Pablo Salvador

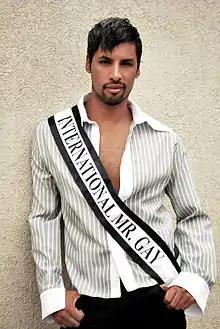
Pablo Salvador International Mr. Gay Titleholder.

Pablo Salvador is a Chilean gay icon born in Panama as Salvador Sepúlveda Montoya. Salvador is Master in Direction of Communication of Pompeu Fabra University, Barcelona, Spain and Professor of History and Management. The greatest success of Chile in a gay contest was in February 2011 when Salvador, Mr. Gay Chile 2009 - 2010, won the International Mr Gay Competition.